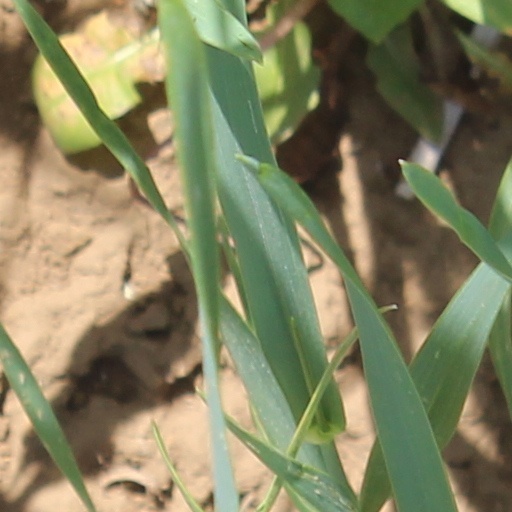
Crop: wheat